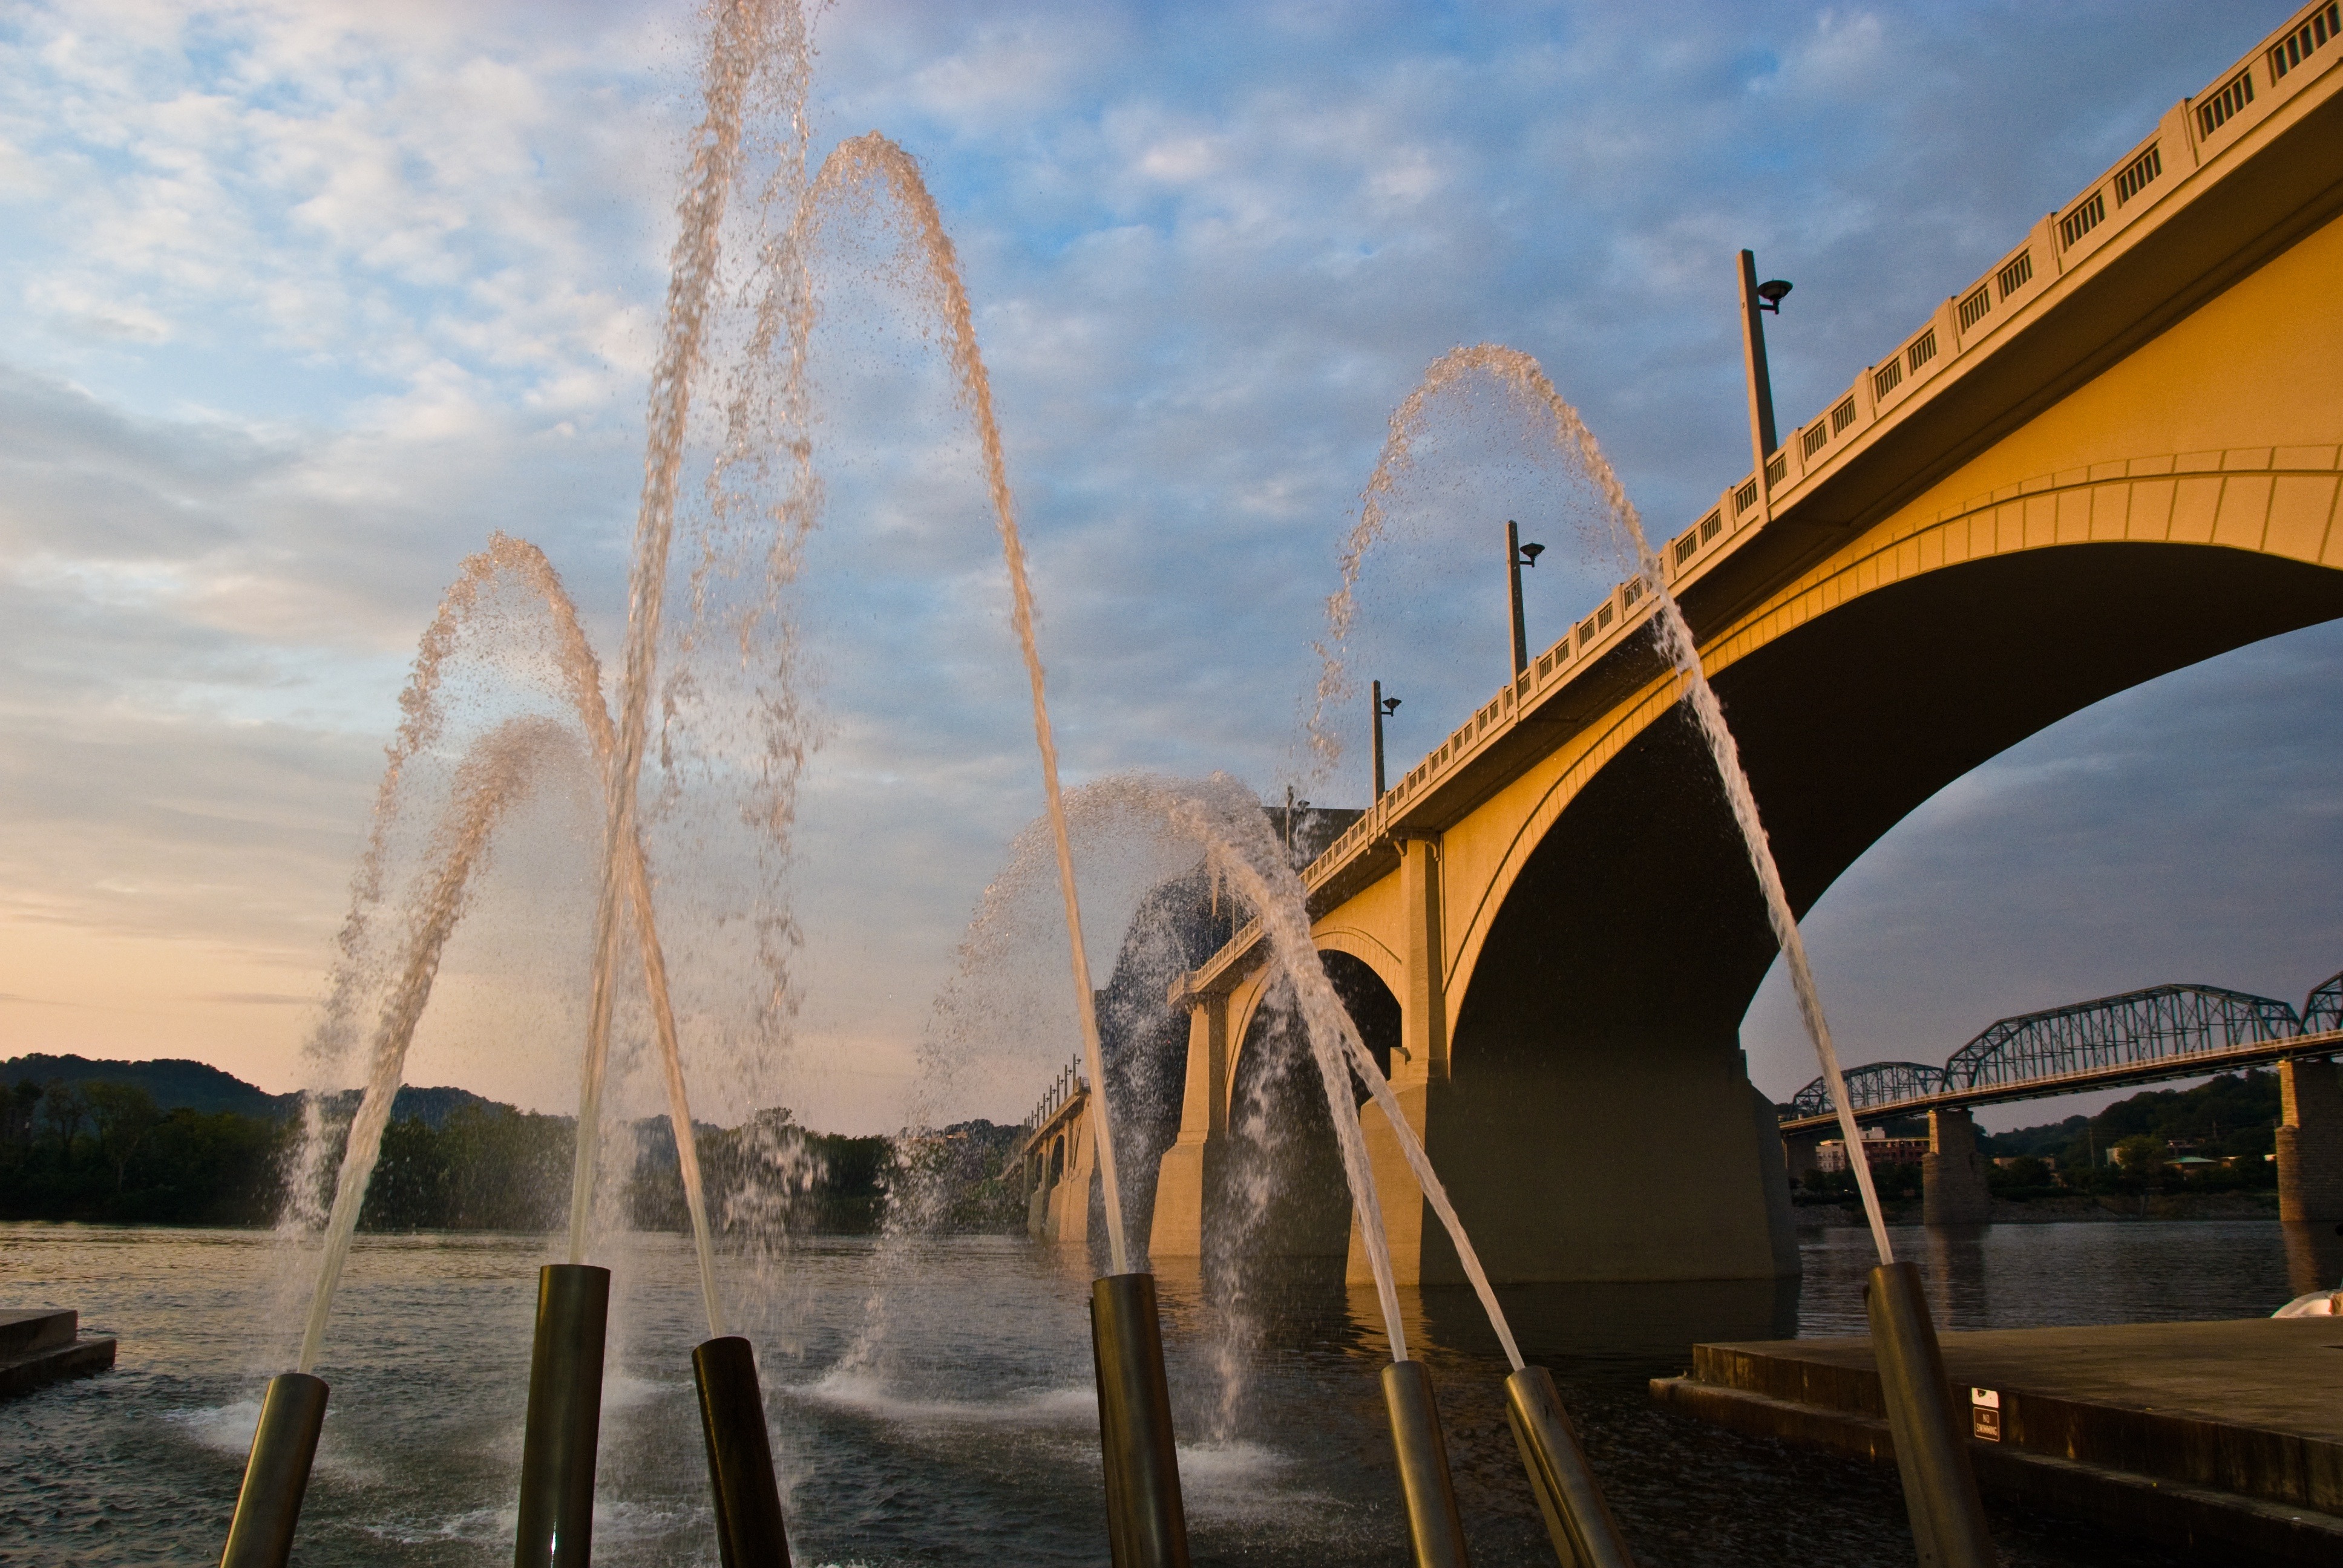
sea, water, architecture, structure, sunset, bridge, morning, city, river, transportation, transport, evening, construction, reflection, modern, engineering, design, roadway, architectural, architecture design, chattanooga, nonbuilding structure